Méchoui

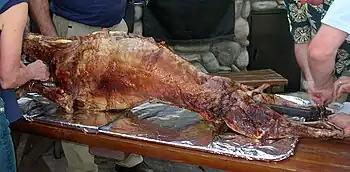
Méchoui

Méchoui or Meshwi is a whole sheep or lamb spit-roasted on a barbecue in Maghrebi cuisine. The word comes from the Arabic word "šawā" ("grilling, roasting"). This dish is very popular in North Africa.